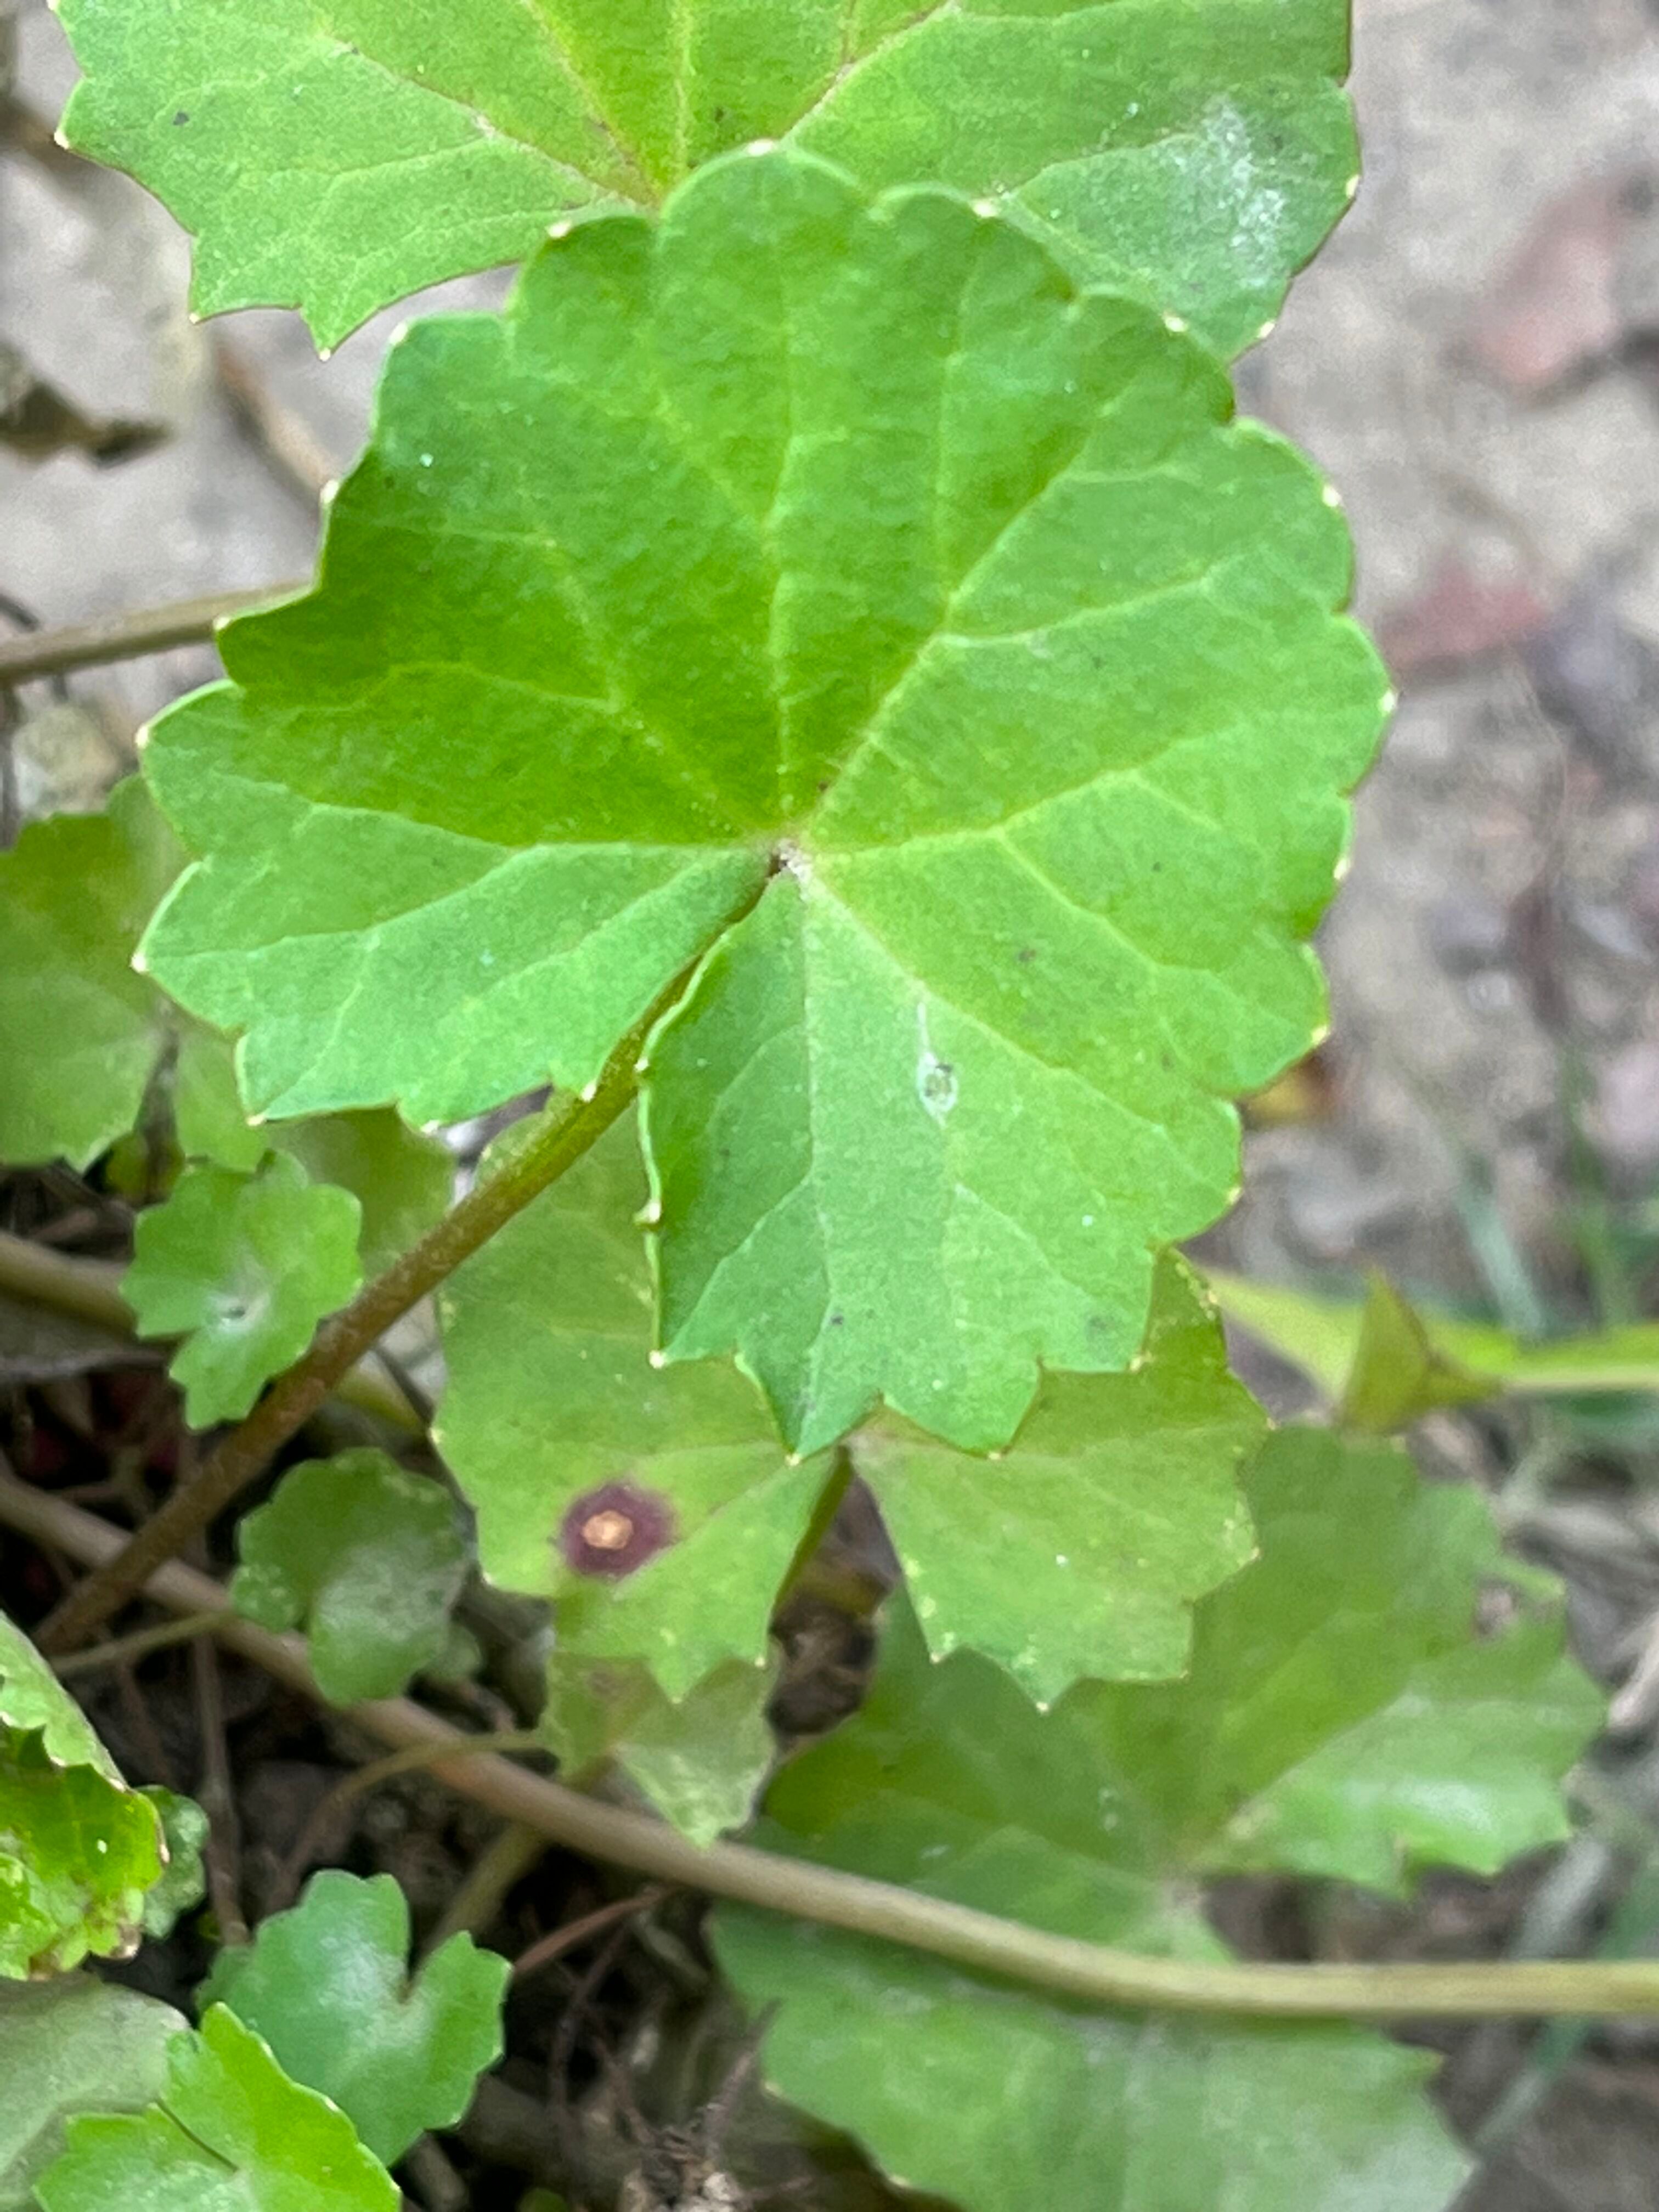
Plant species: centella-asiatica